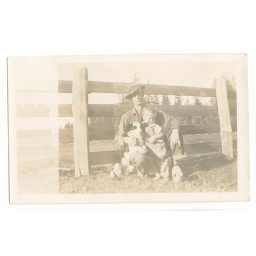
0009 - Man with kid and dog in his lap against a fence